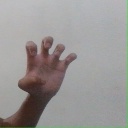
अक्षर: झ